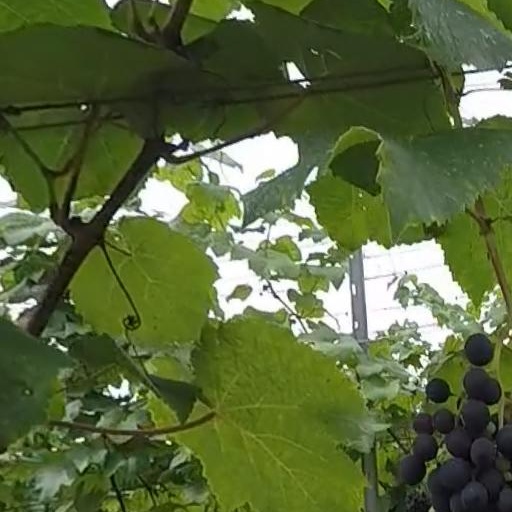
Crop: grape